Daunte Wright protests

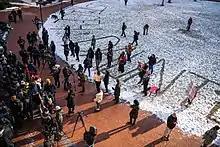
Wright's family, news media, and activists await the trial verdict, December 23, 2021

Later that night, U.S. Representative Maxine Waters of California attended the rally outside the police station, which by then had an estimated crowd of about 150 people. In an exchange with news reporters who were at the rally, Waters commented on the protests and the looming verdict in the trial of former Minneapolis police officer Derek Chauvin. She said, "I hope we get a verdict that says guilty, guilty, guilty. And if we don't, we cannot go away. We've got to stay on the street. We get more active, we've got to get more confrontational. We've got to make sure that they know that we mean business."